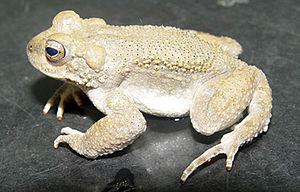
Bufotes surdus est une espèce d'amphibiens de la famille des Bufonidae.